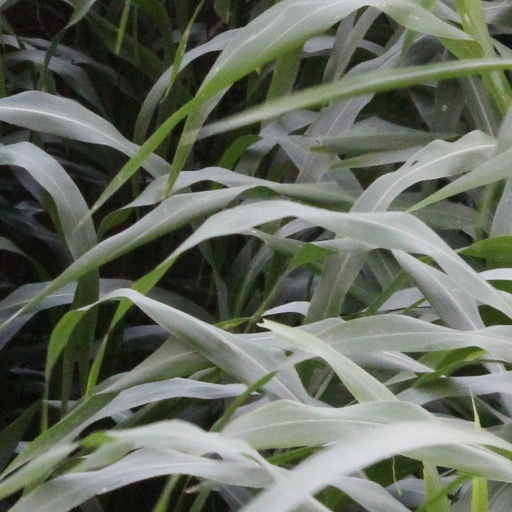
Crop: sorghum